Flock mill, Lower Hutt

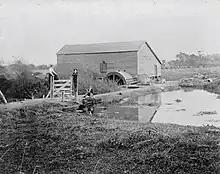
View of weir and mill with water wheel

The mill was located at the intersection of what is now Rumgay Street and Riverside Drive, on land owned by Samuel Smart Mason who had farmed in the area for many years. Mason built the mill in 1894. He dammed the Waiwhetū Stream to raise the water level by 10 inches and installed a breastshot water wheel powered by water going over the dam as a source of mechanical power. The mill produced flock: waste textiles such as old clothes and rags, pieces of carpet and cloth bags were chopped up finely to produce a fluffy material that was then used to stuff upholstery items such as mattresses or sofas.